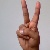
The image shows a hand gesture representing the letter 'V' in Indian Sign Language.